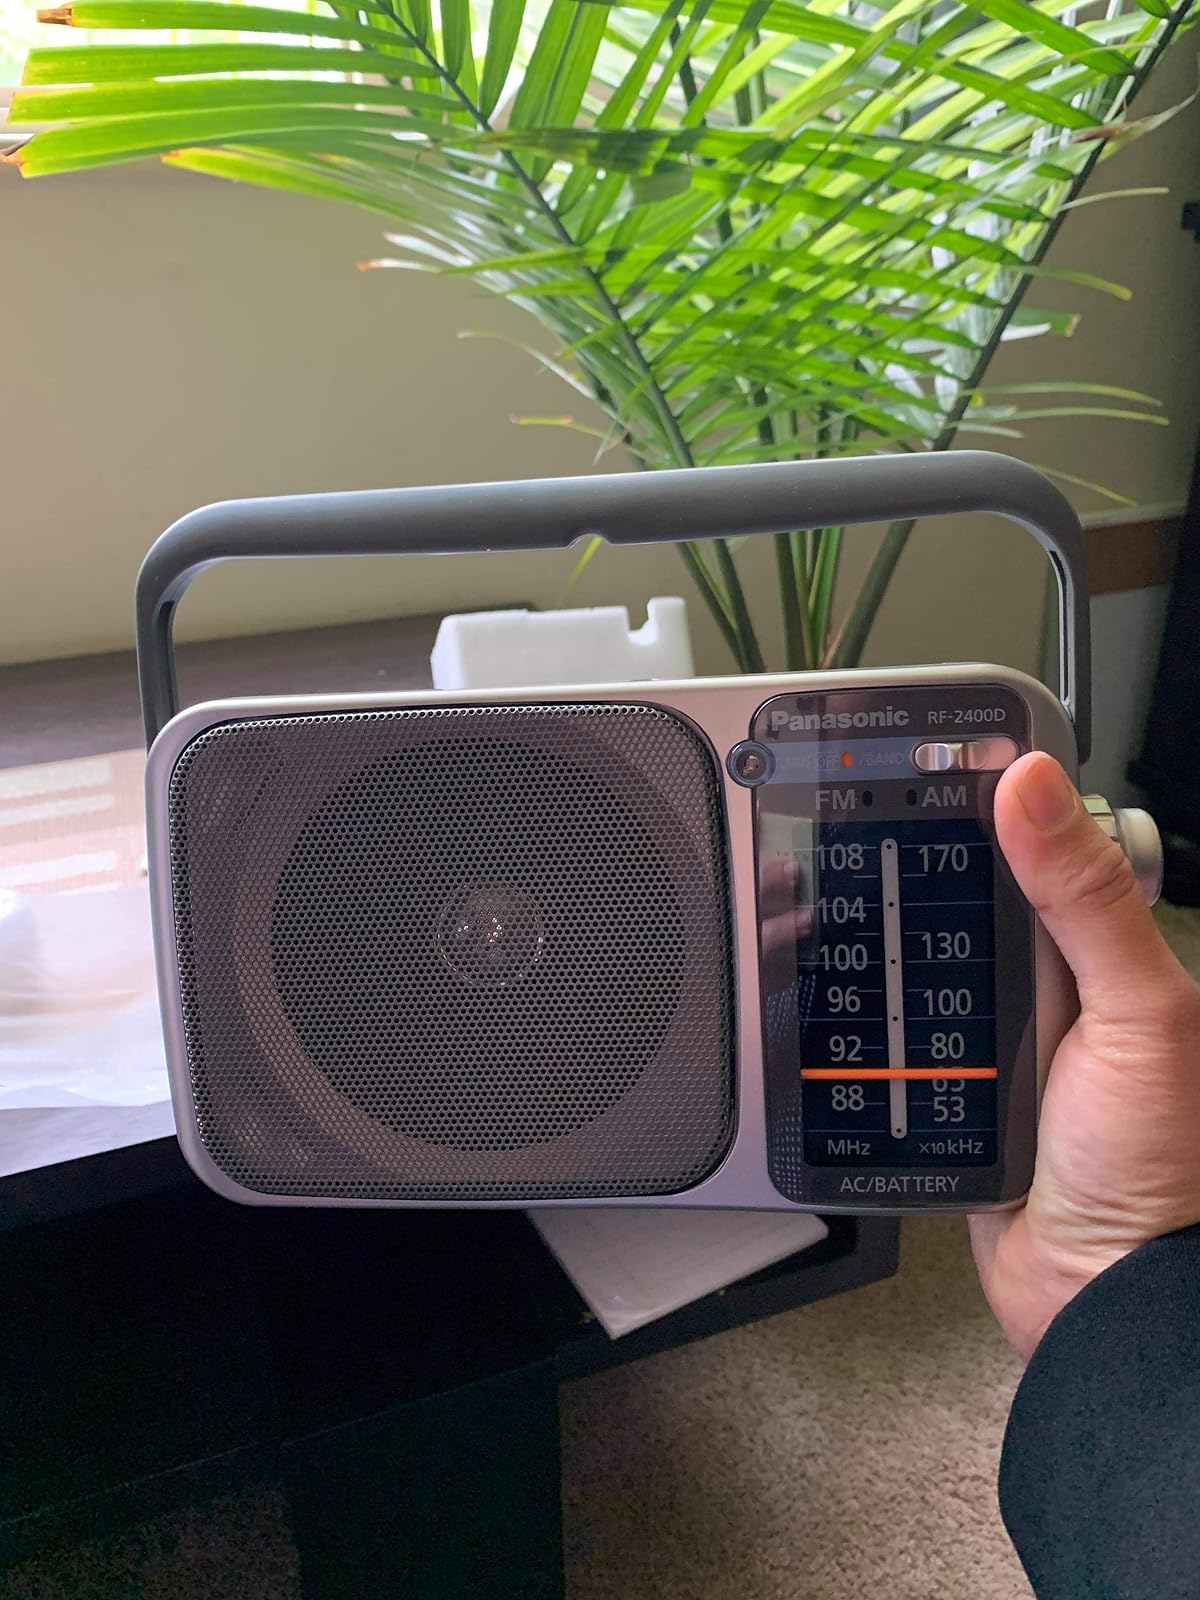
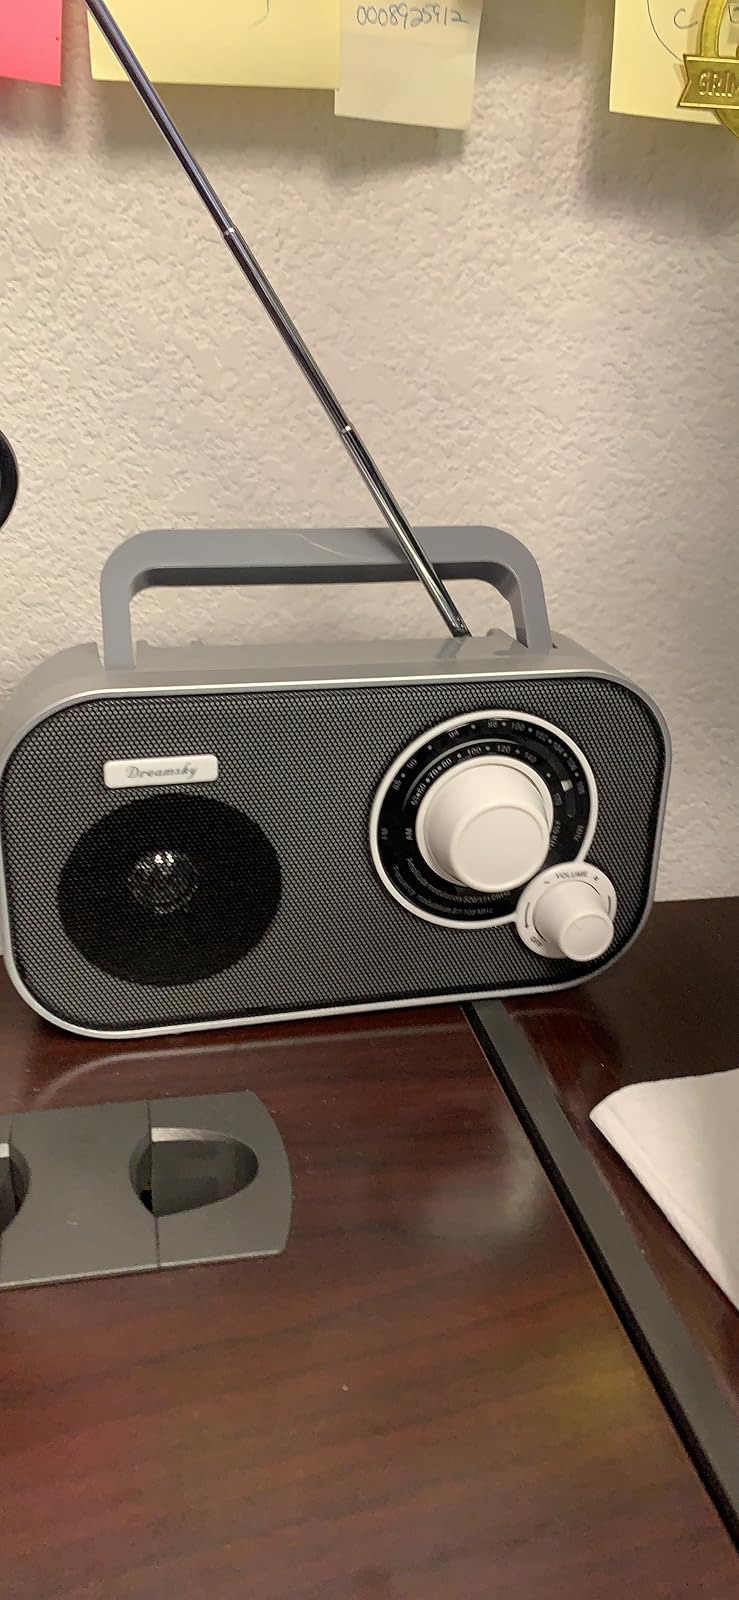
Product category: radio
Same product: no